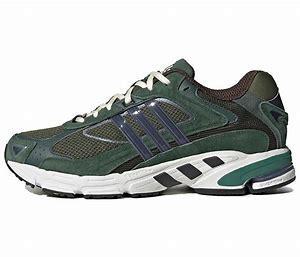
Brand: Adidas
Model: Response Cl